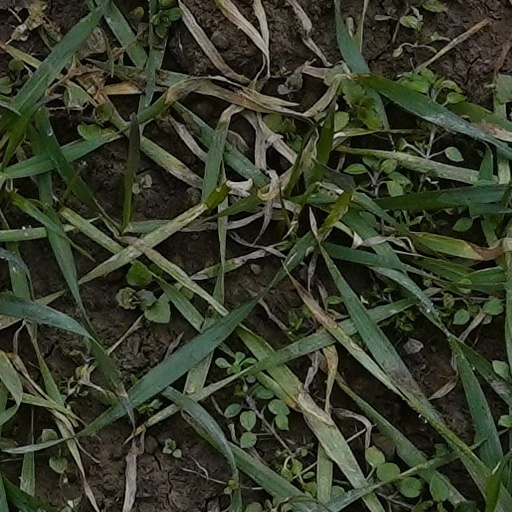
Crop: wheat